List of PlayStation (console) games (A–L)

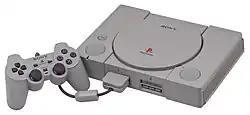
The Sony PlayStation console.

This is a list of games for the Sony PlayStation video game system, organized alphabetically by name. There are often different names for the same game in different regions. The final licensed PlayStation game released in Japan (not counting re-releases) was "Black/Matrix 00" on May 13, 2004; counting re-releases, the final licensed game released in Japan was "Strider Hiryū" on October 24, 2006. The final licensed game released in North America was "FIFA Football 2005" on October 12, 2004, and the final licensed game released in Europe was either "Schnappi das kleine Krokodil – 3 Fun-Games" on July 18, 2005, or "Moorhuhn X" on July 20, 2005. Additionally, homebrew games were created using the Sony PlayStation Net Yaroze.